1930 Whitechapel and St Georges by-election

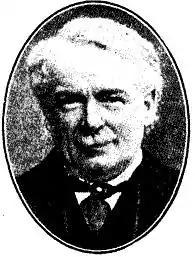
David Lloyd George - head-hunts Liberal candidate

The Liberal candidate selected on 3 November 1930 was 38-year-old Barnett Janner. He had been Liberal candidate for Cardiff Central at the 1929 election, where he had finished third. Later in the year he moved to Hendon, north London, and took up employment as company secretary and solicitor for his father-in-law's business. In 1926 he was elected to the Board of Deputies of British Jews, and subsequently became a member of the executive of the English Zionist Federation. Janner's Jewish background was thought ideal as the Jewish population made up a third of the constituency. In September 1930, before Gosling had died, Liberal leader, David Lloyd George had identified Janner as a suitable candidate. However, there were other Liberals who had been in the running to win the candidate nomination, notably local councillor and social worker, Miss Miriam Moses.